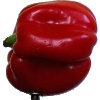
Label: Pepper Red 1